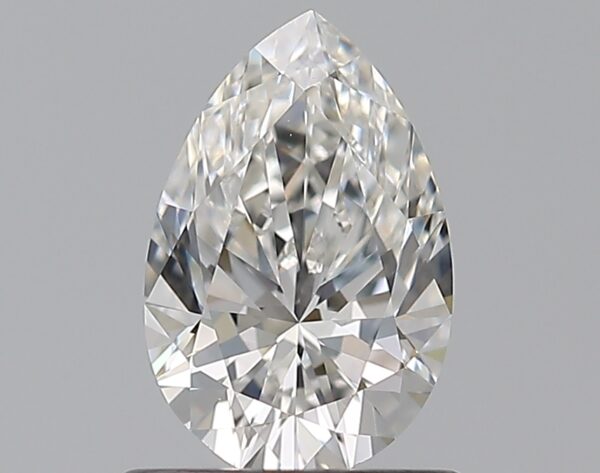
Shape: pear
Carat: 0.7
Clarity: VVS2
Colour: G
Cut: EX
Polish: EX
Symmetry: VG
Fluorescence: ST
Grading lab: GIA
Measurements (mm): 7.56 x 4.95 x 3.12